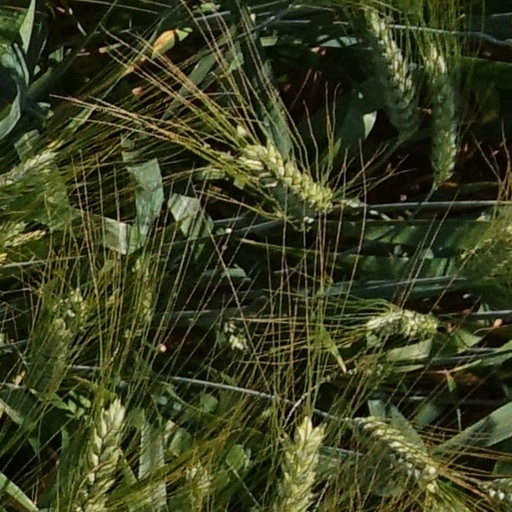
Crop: wheat